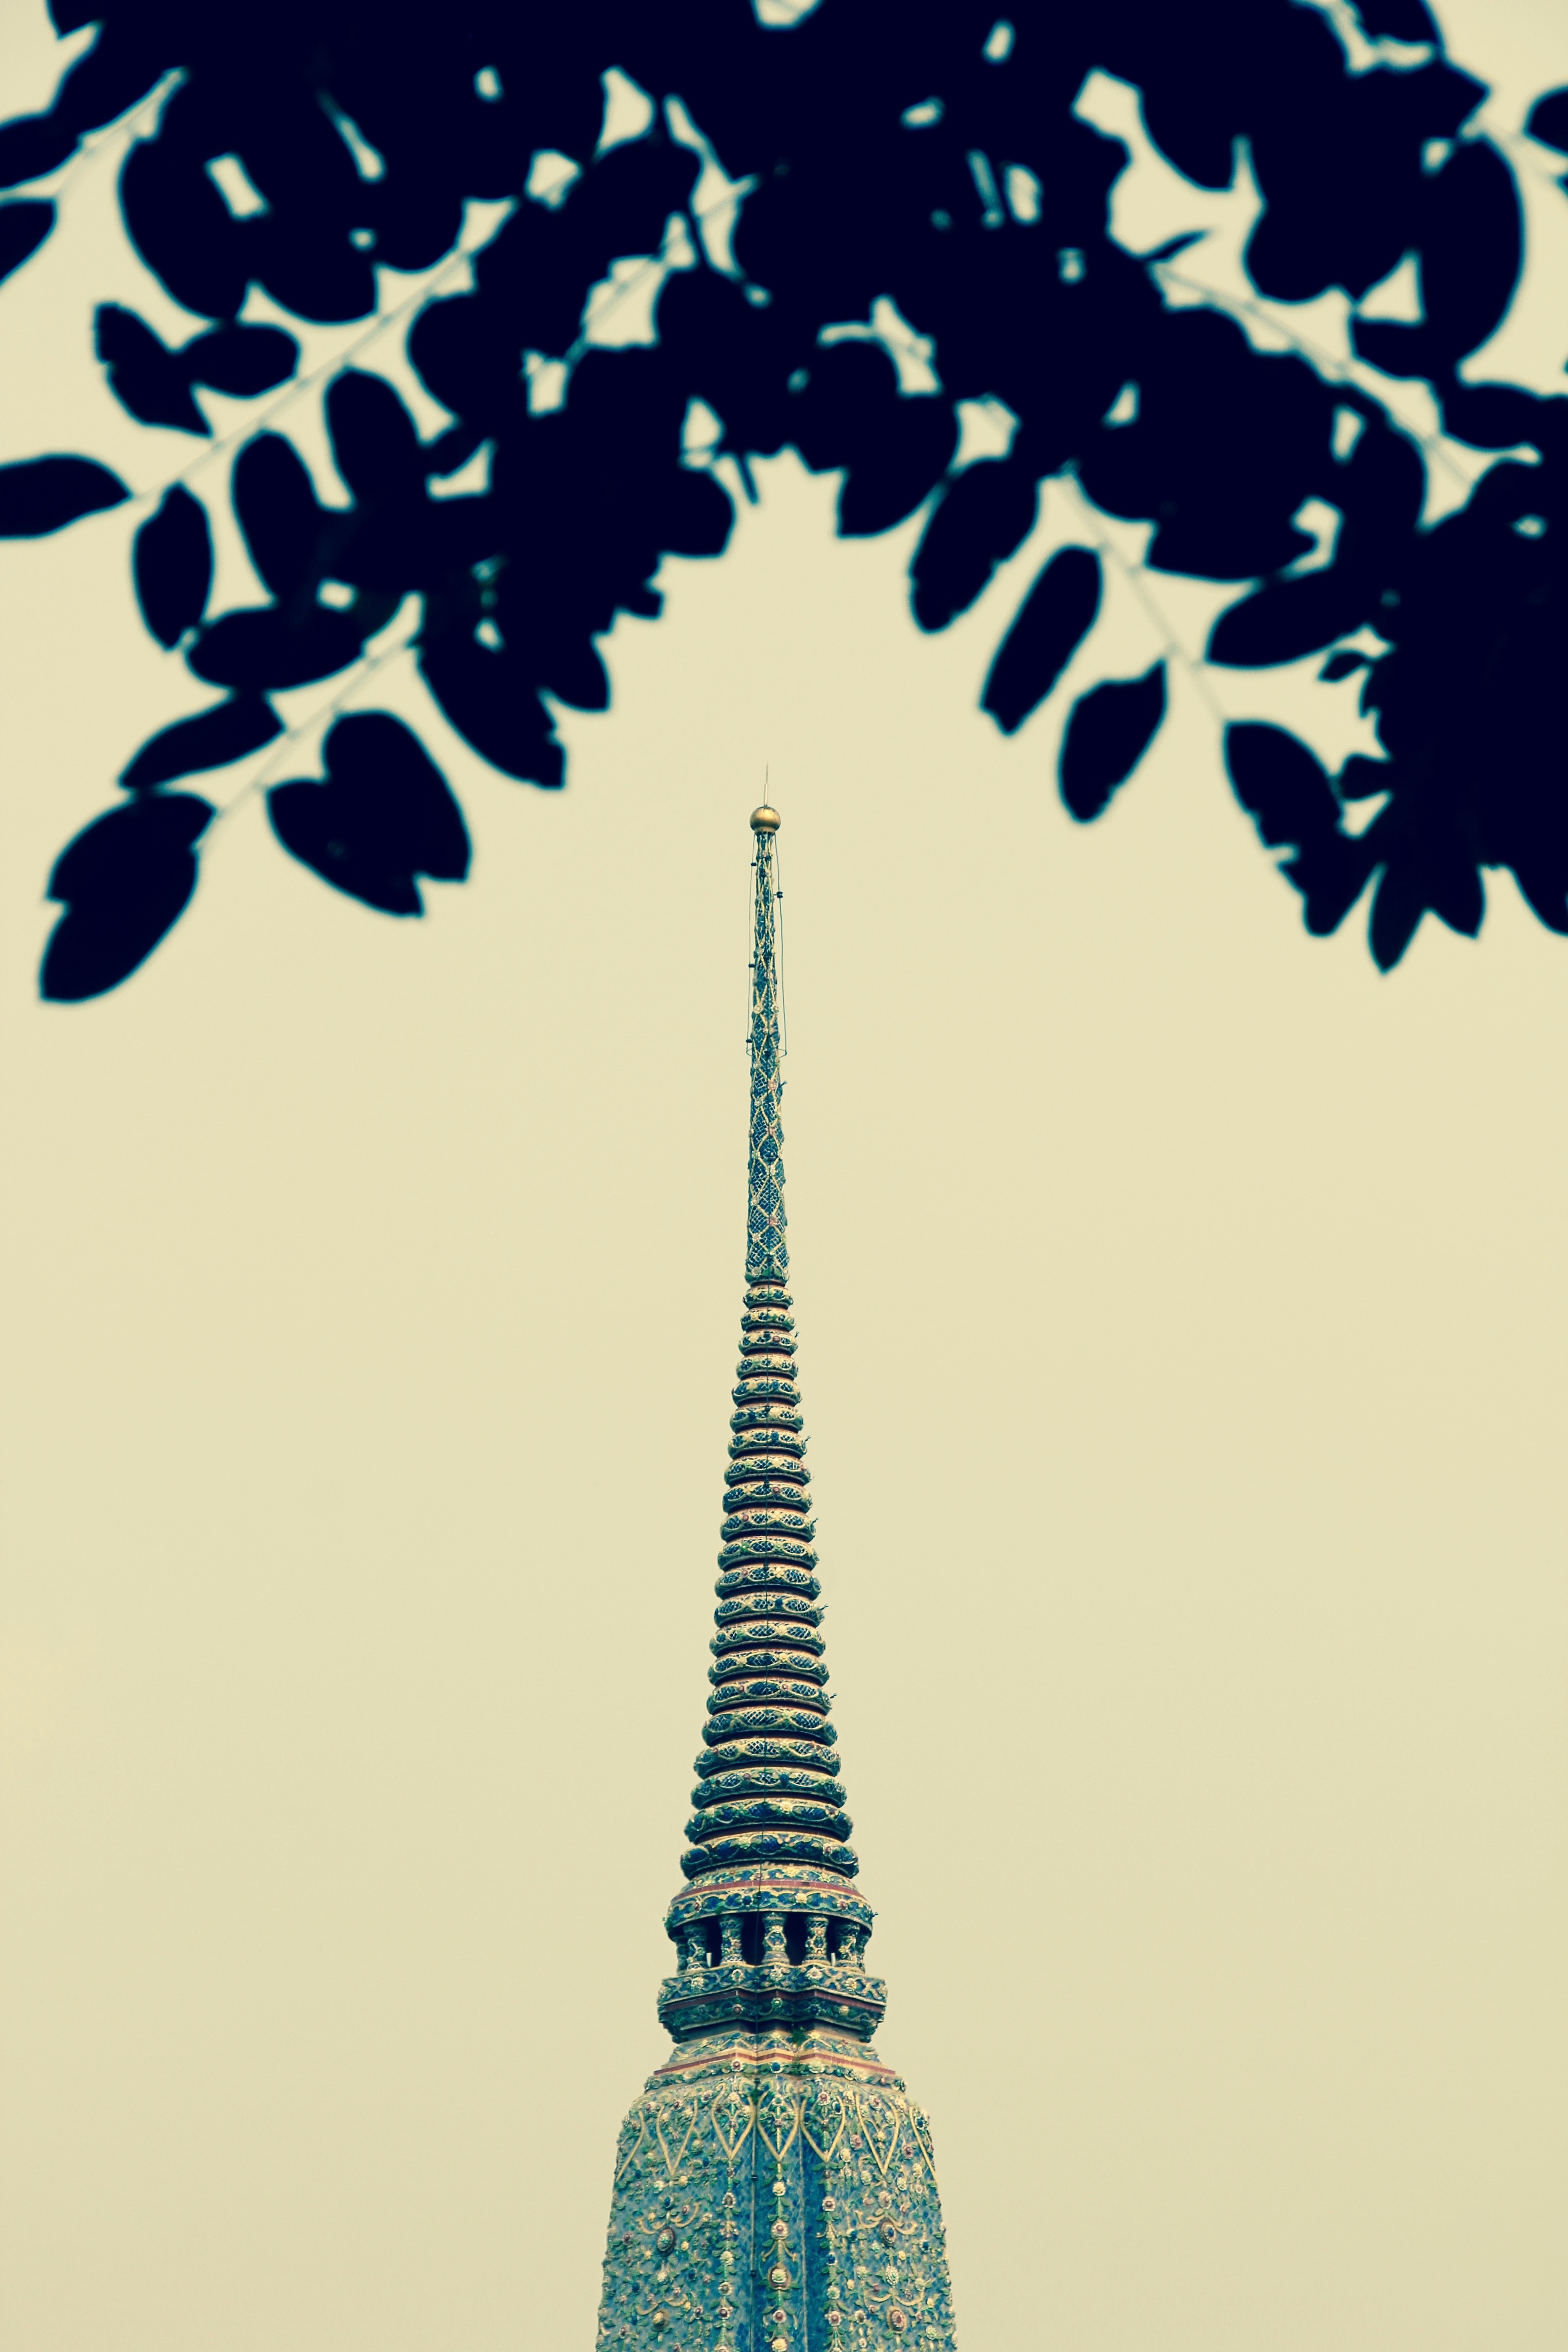
tree, branch, silhouette, architecture, plant, leaf, flower, roof, building, palace, decoration, pattern, line, buddhism, asia, blue, colorful, thailand, ornament, art, illustration, temple, symmetry, bangkok, shape, thai, pagoda, southeast, royal palace, roof ornament